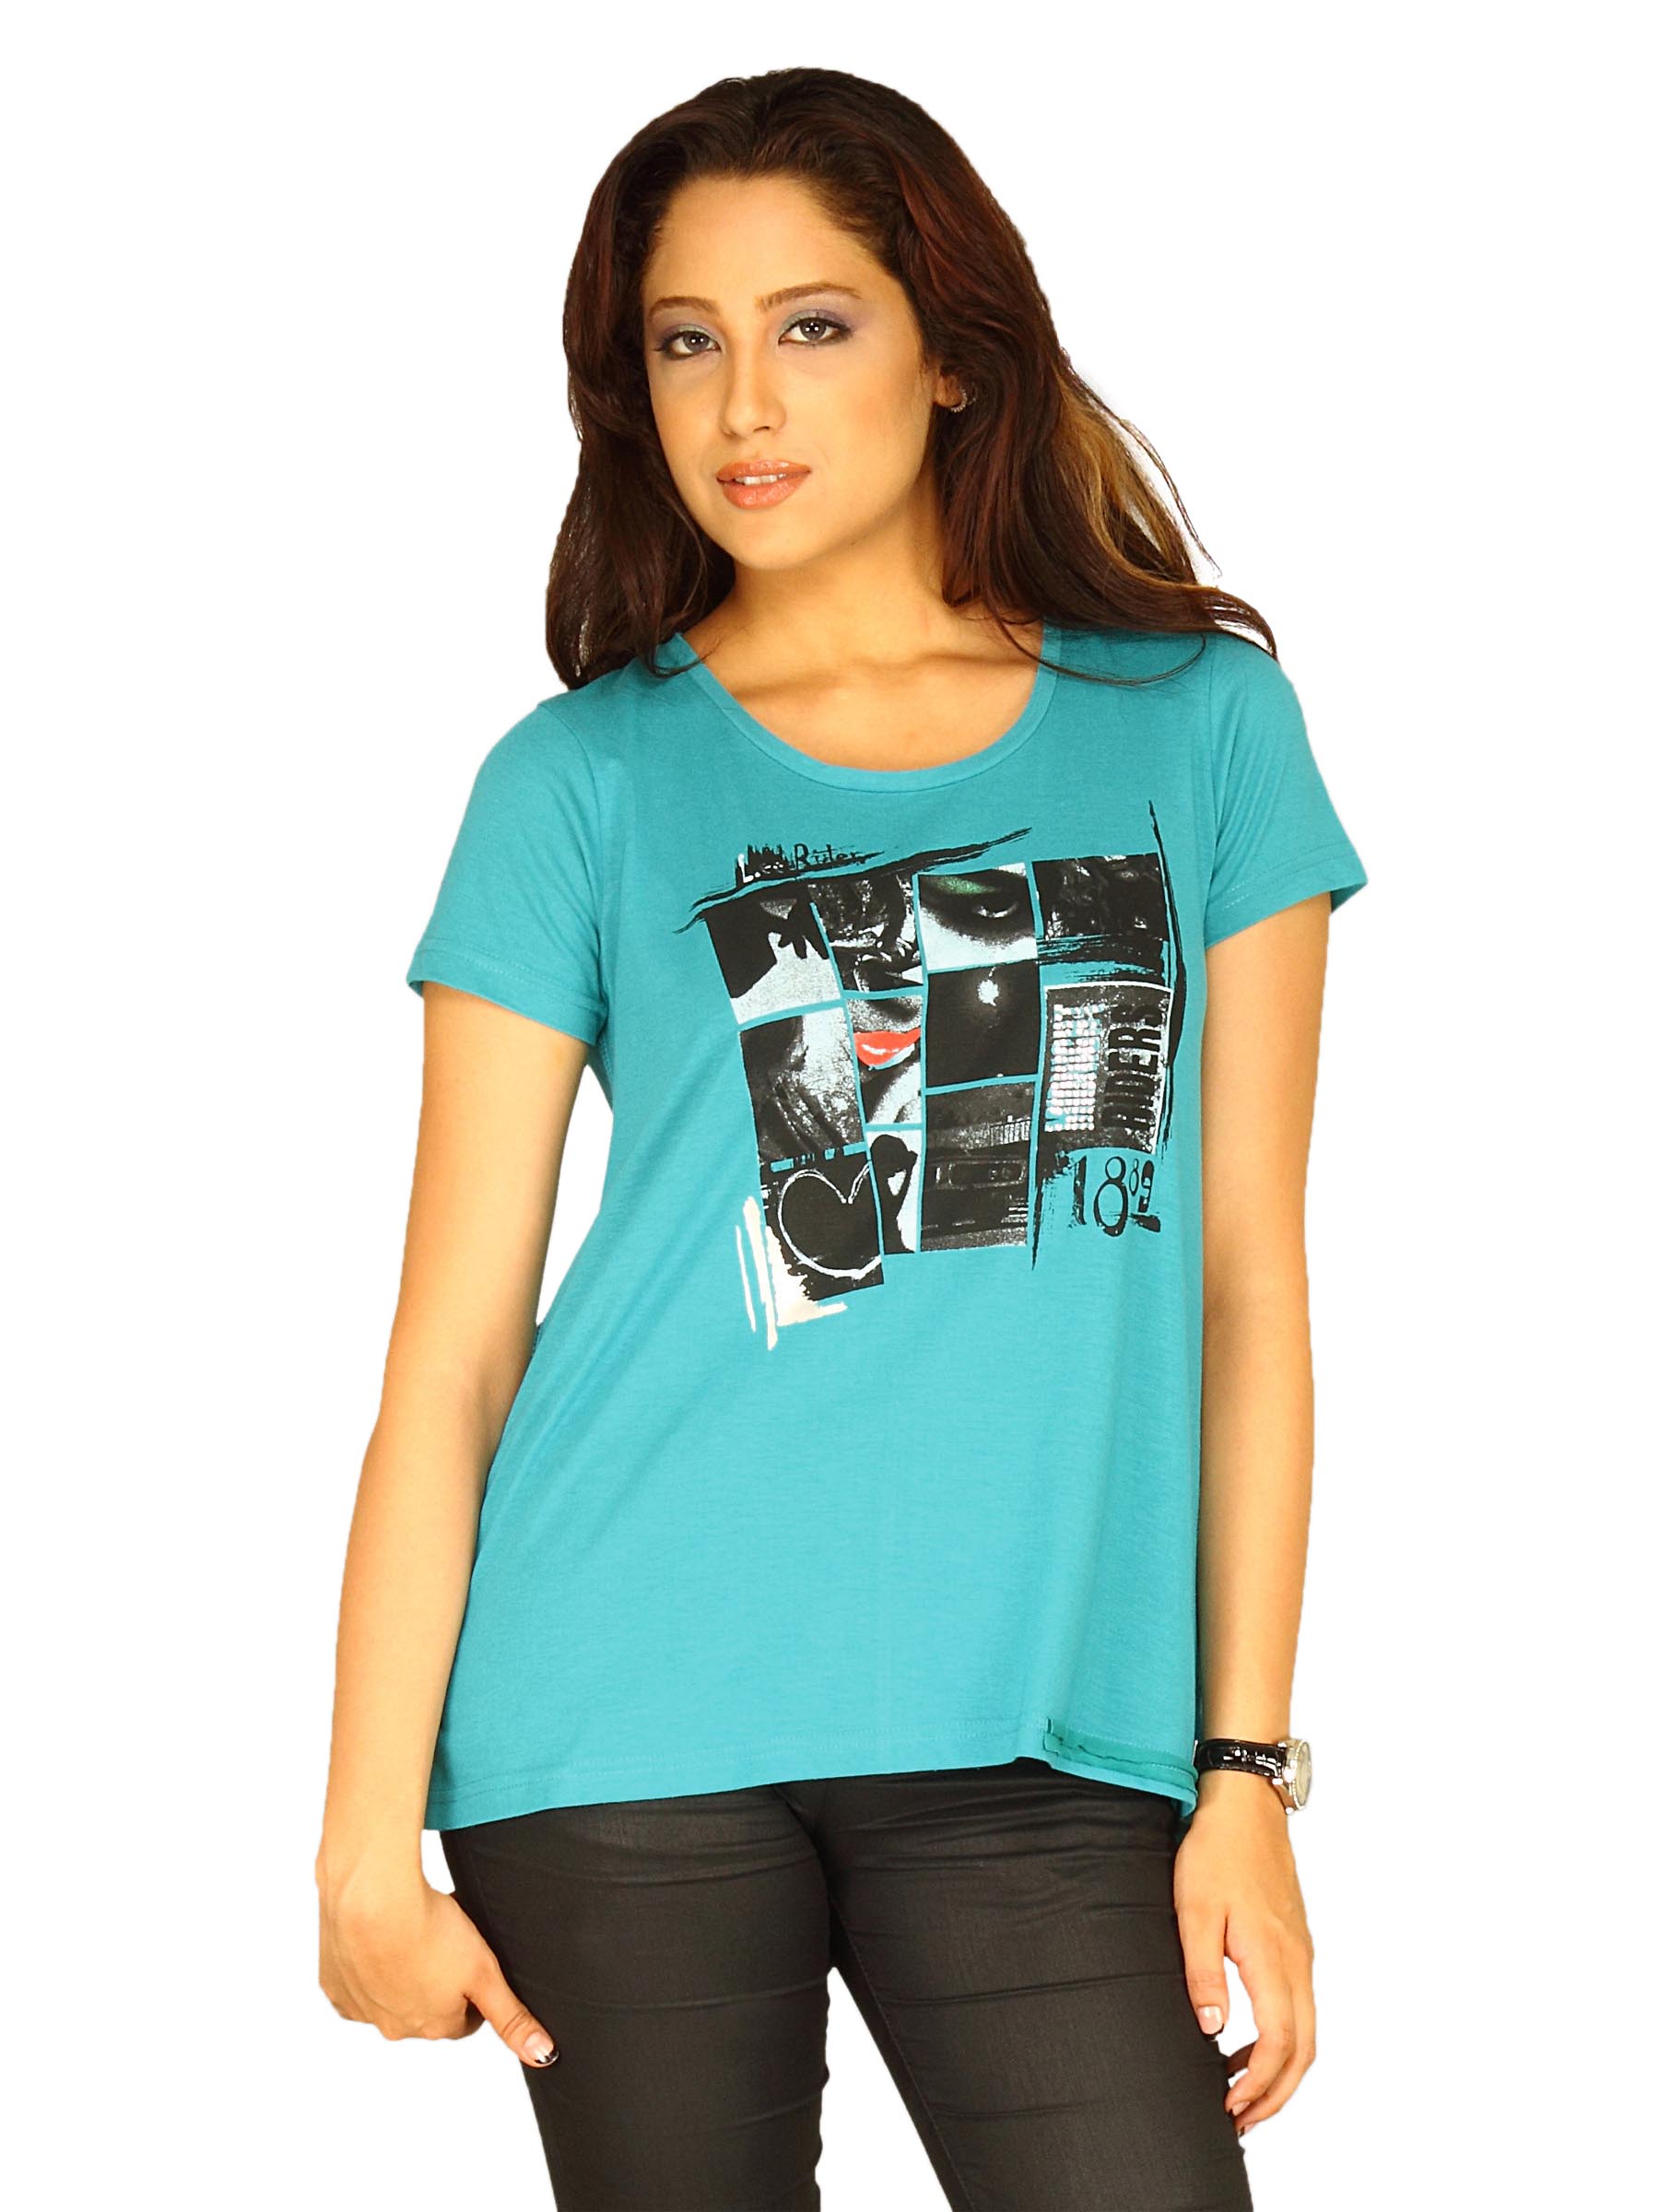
Lee  Women's Blue T-shirt
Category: Apparel / Topwear / Tshirts
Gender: Women
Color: Blue
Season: Summer 2011
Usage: Casual